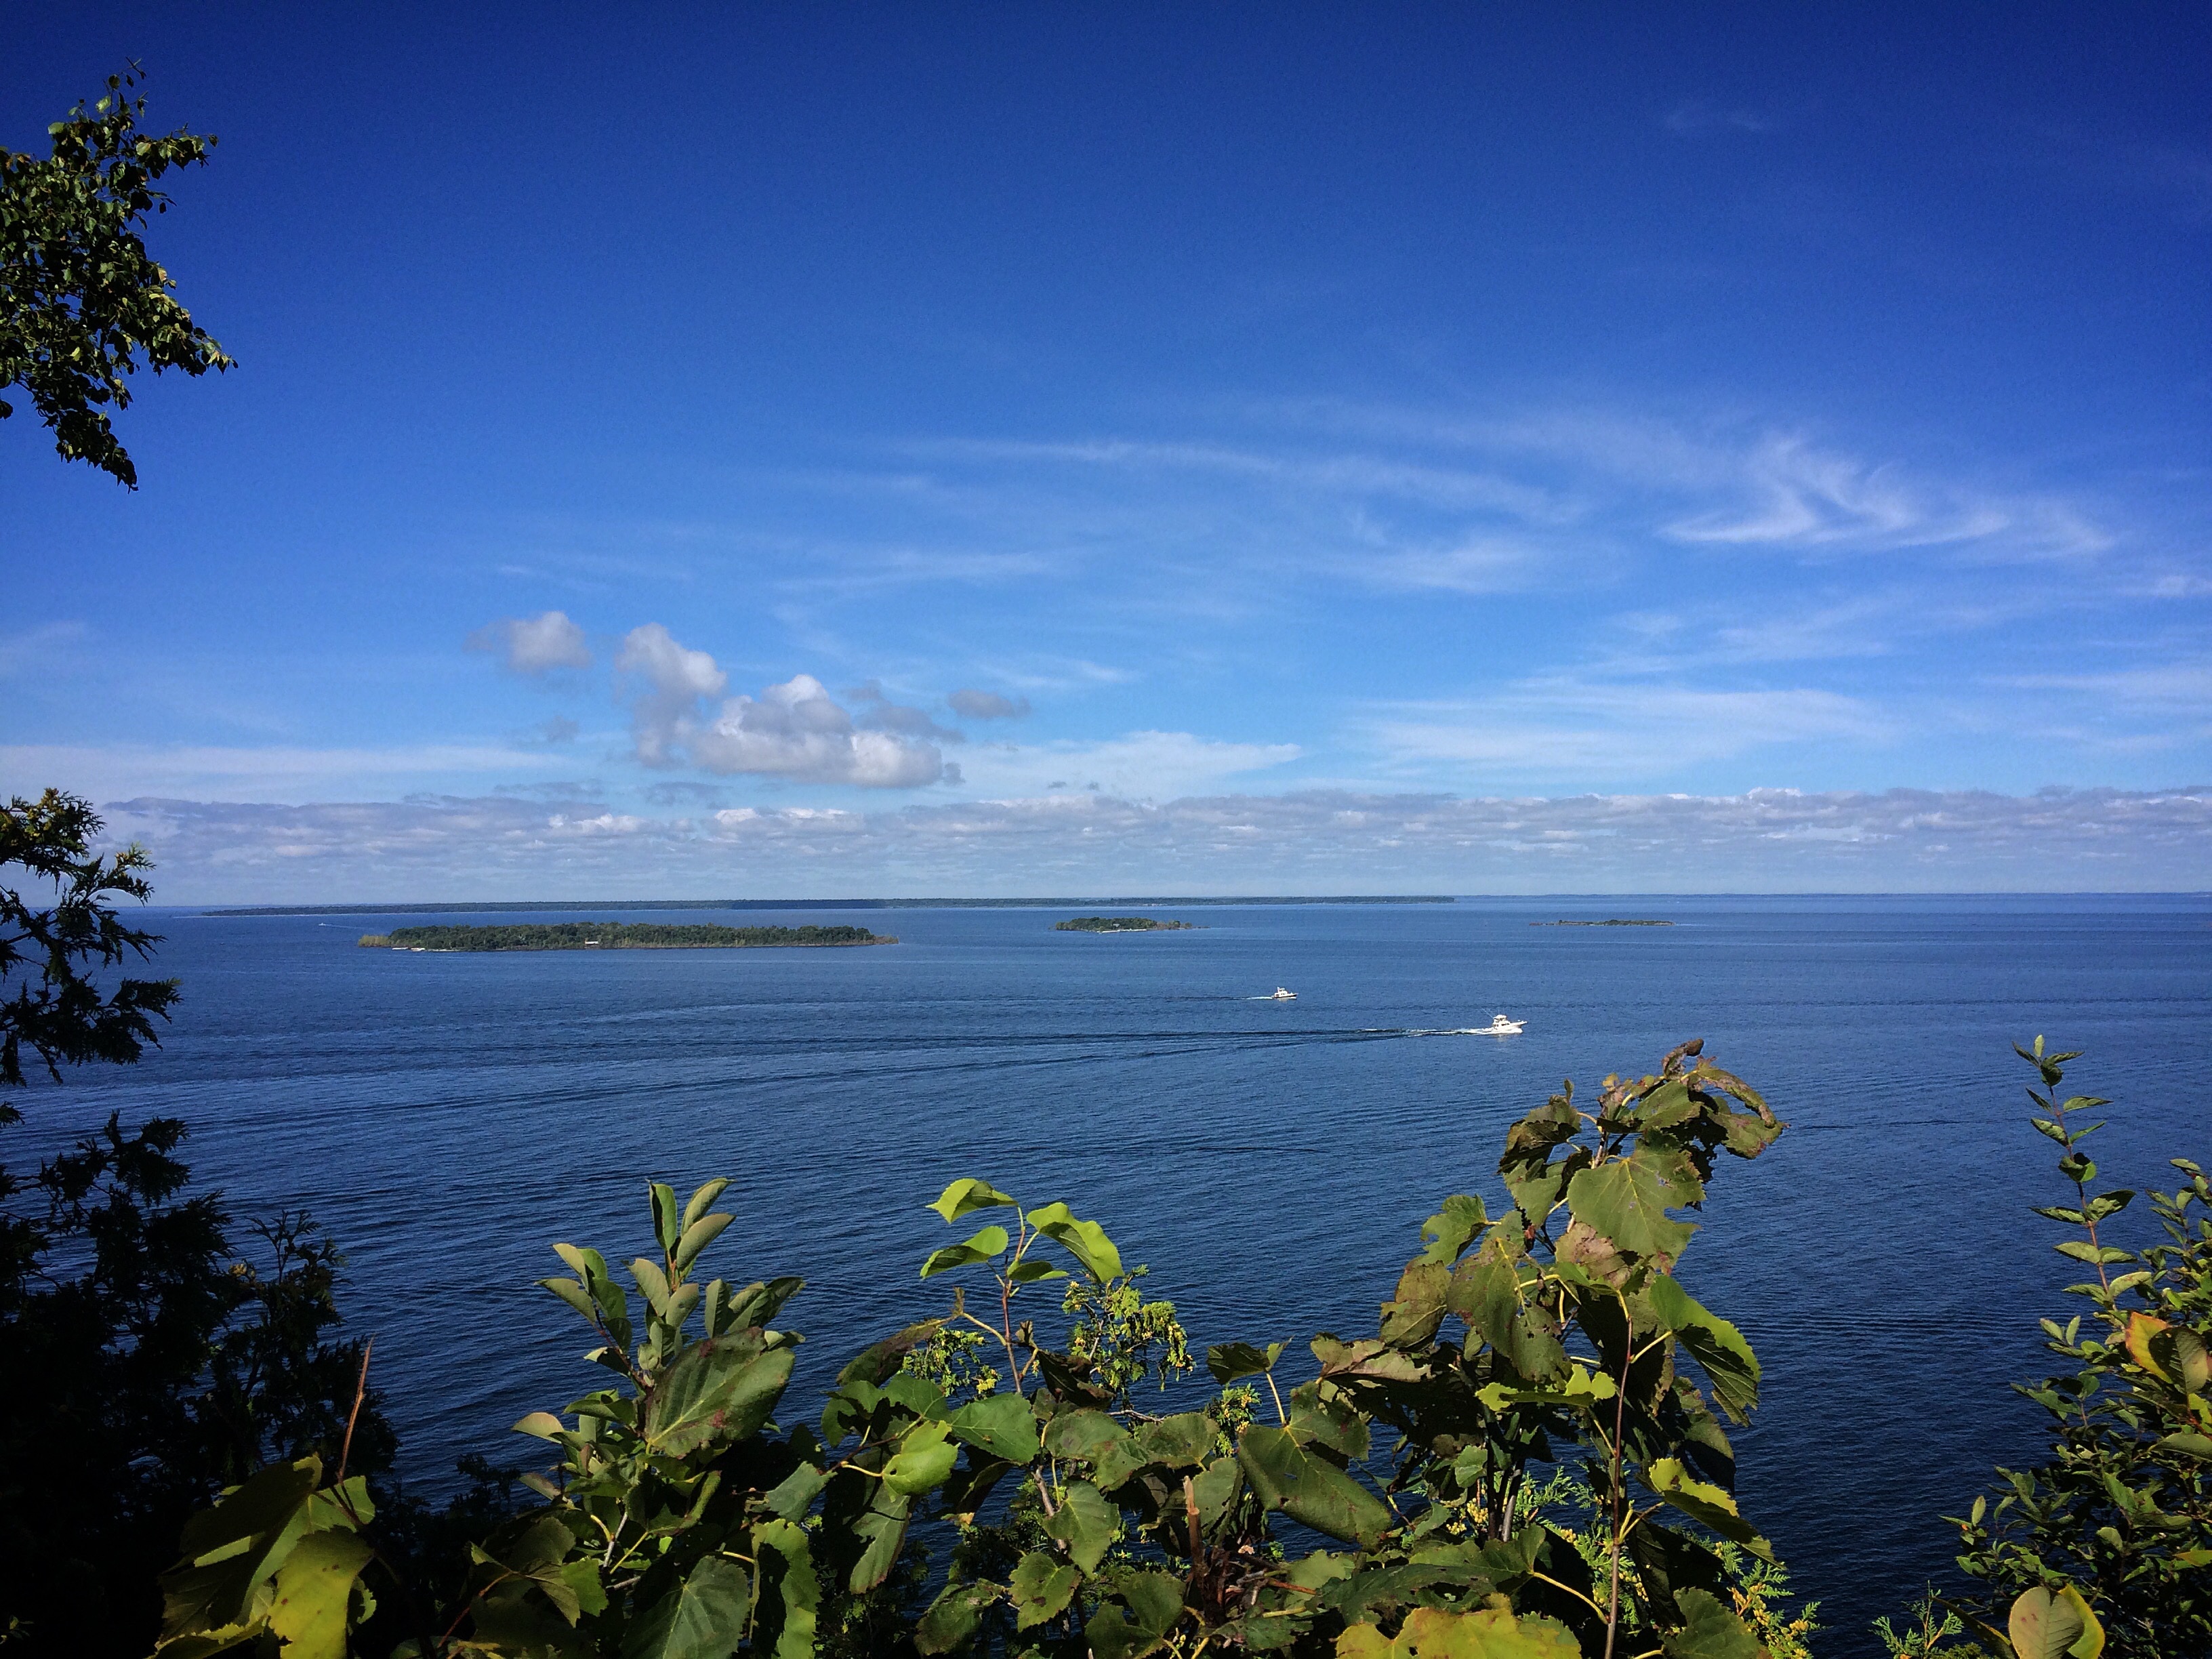
beach, landscape, sea, coast, water, nature, ocean, horizon, cloud, sky, sunset, sunlight, morning, shore, lake, dusk, reflection, bay, island, body of water, tropics, cape, landform, geographical feature